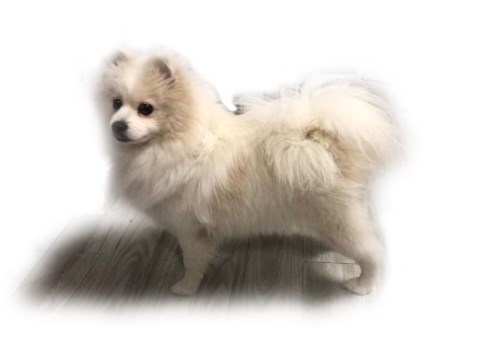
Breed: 1936-n000005-Pomeranian